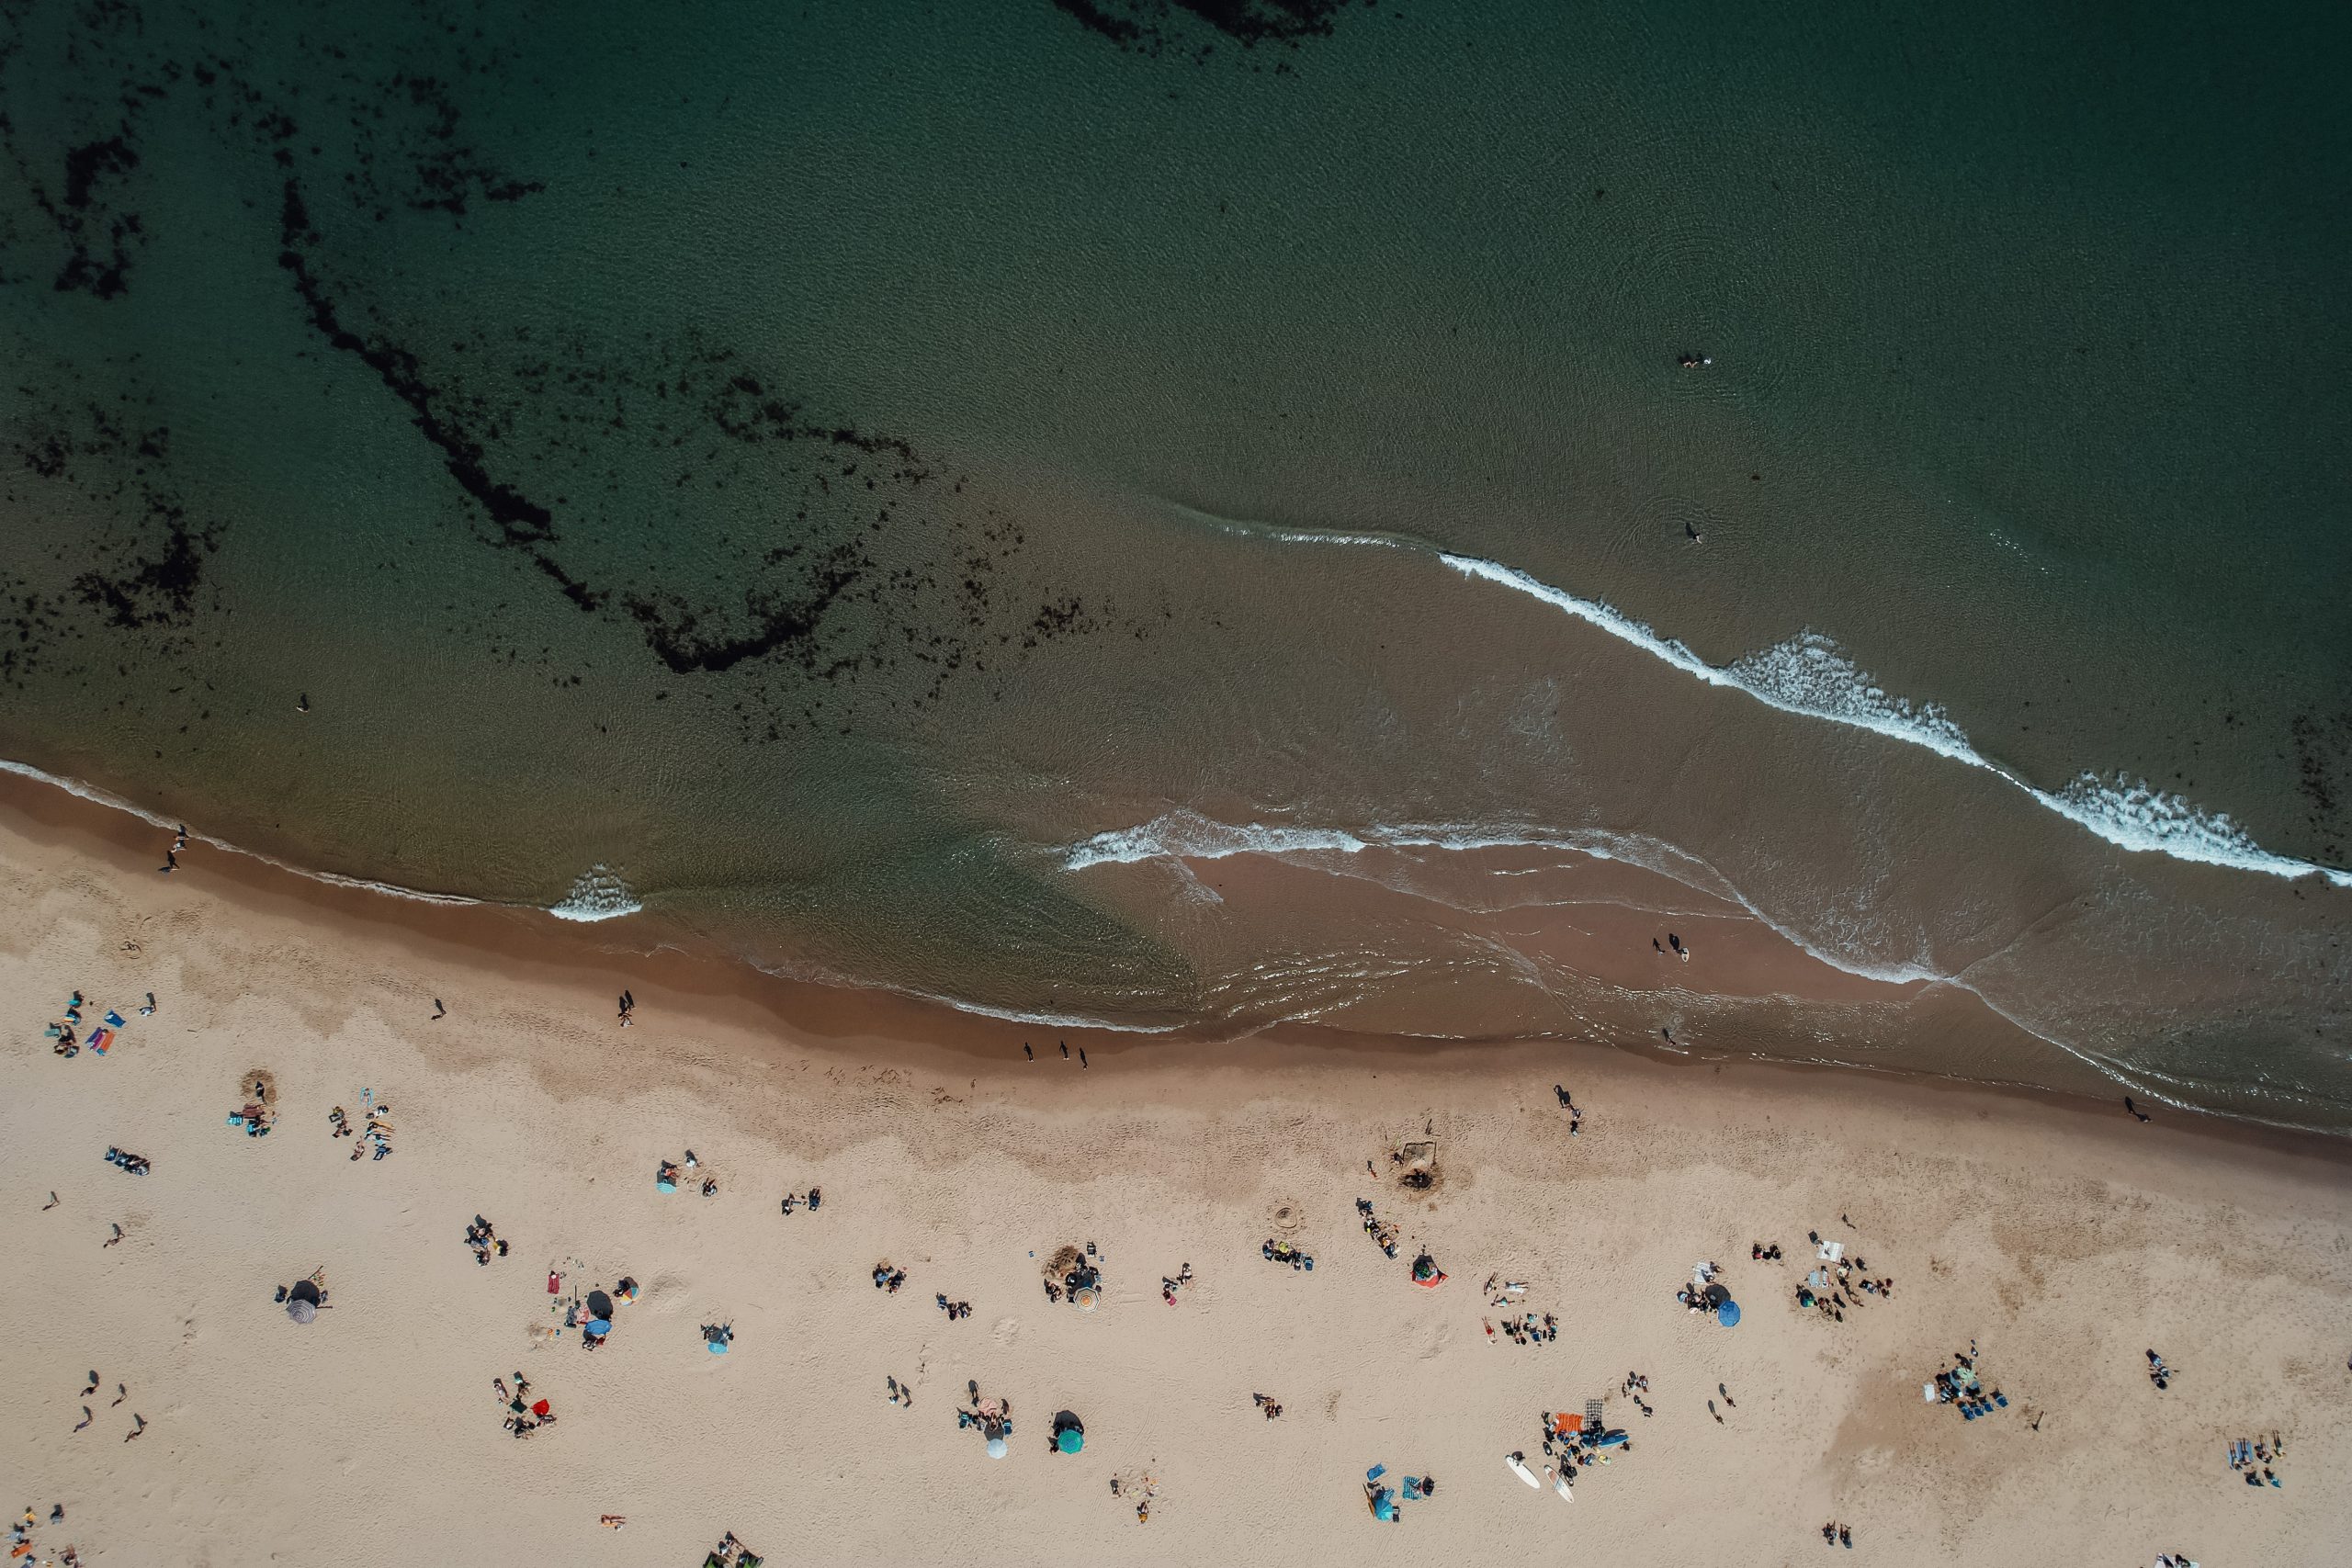
water, beach, slope, cloud, liquid, landscape, singing sand, geological phenomenon, aeolian landform, sand, shore, space, geology, dune, wind wave, art, horizon, ocean, wave, sky, soil, winter, coast, footprint, shadow, erg, rock, sea, evening, tree